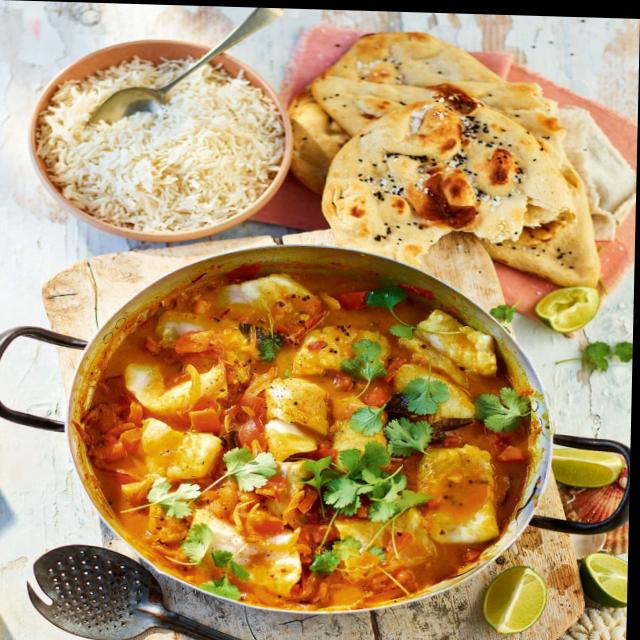
Dish: fish_curry